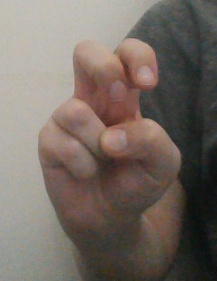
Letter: toot